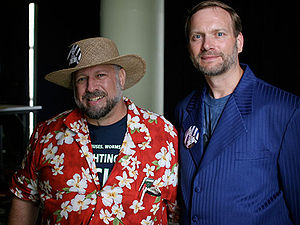
Michael Hart
Michael Hart (venstre) og Gregory Newby fra Project Gutenberg ved HOPE Conference, 2006
Michael Stern Hart var en amerikansk forfatter og opfinder, bedst kendt som en opfinder af e-bøger og grundlægger af Project Gutenberg, et projekt til at udgive e-bøger frit på Internettet De fleste af de første bøger i Project Gutenberg blev indtastet af Hart selv.